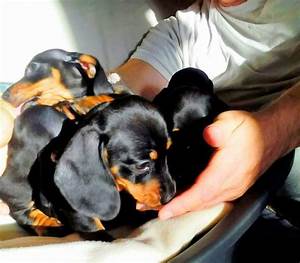
Label: cane